Lockheed F-104 Starfighter

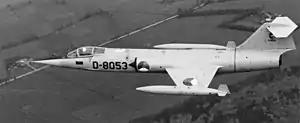
A Royal Netherlands Air Force F-104G Starfighter in flight on 2 June 1963

The Starfighter featured a radical design, with thin, stubby wings attached farther back on the fuselage than most contemporary aircraft. The wing provided excellent supersonic and high-speed, low-altitude performance, but also poor turning capability and high landing speeds. It was the first production aircraft to achieve Mach 2, and the first aircraft to reach an altitude of after taking off under its own power. The Starfighter established world records for airspeed, altitude, and time-to-climb in 1958, becoming the first aircraft to hold all three simultaneously. It was also the first aircraft to be equipped with the M61 Vulcan autocannon.